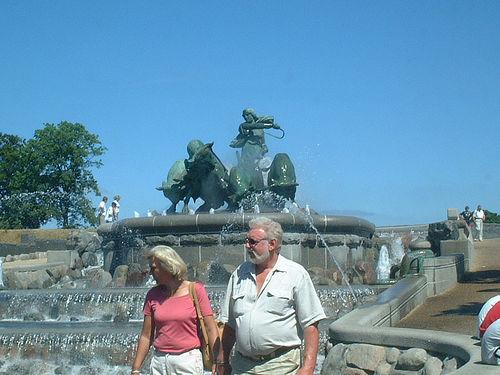
Weather: sun or clear